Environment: real
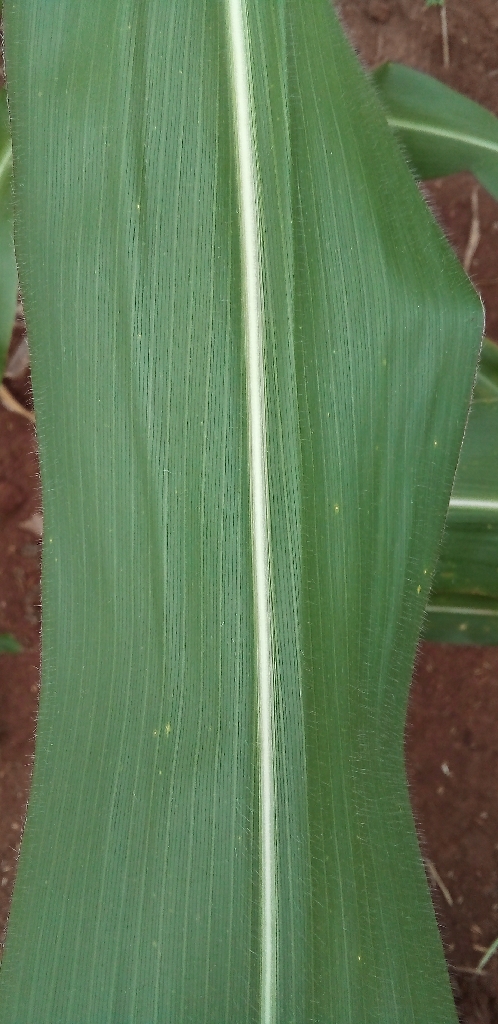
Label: healthy